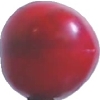
Label: cherry_wax_red